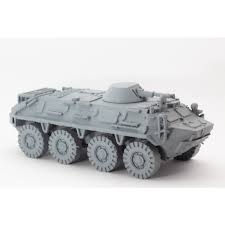
Label: BTR-60